Rhino Entertainment

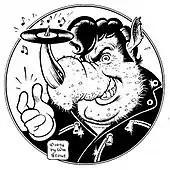
The original Rhino logo, designed by William Stout

Some of the label's earliest successes with re-issues were achieved by acquiring the rights to the White Whale Records catalog that included the Turtles. By the mid-1980s, most of Rhino's releases were re-issues of previously released recordings licensed from other companies. For superior sound quality, audio mastering of the original tapes (where possible) was done under the direction of Bill Inglot, and the label's creative packaging made Rhino one of the most respected re-issue record labels, receiving rave reviews from music collectors, fans, and historians; and later, Grammy nominations and awards. Rhino was quick to get into the compact disc market, releasing dozens of oldies CDs at the dawn of the CD age in 1984. Their retrospective compact disc releases, such as those in the "Billboard" Top Hits series ("Billboard Top Dance Hits"), are often remastered to restore or improve upon the releases' original analog audio quality.